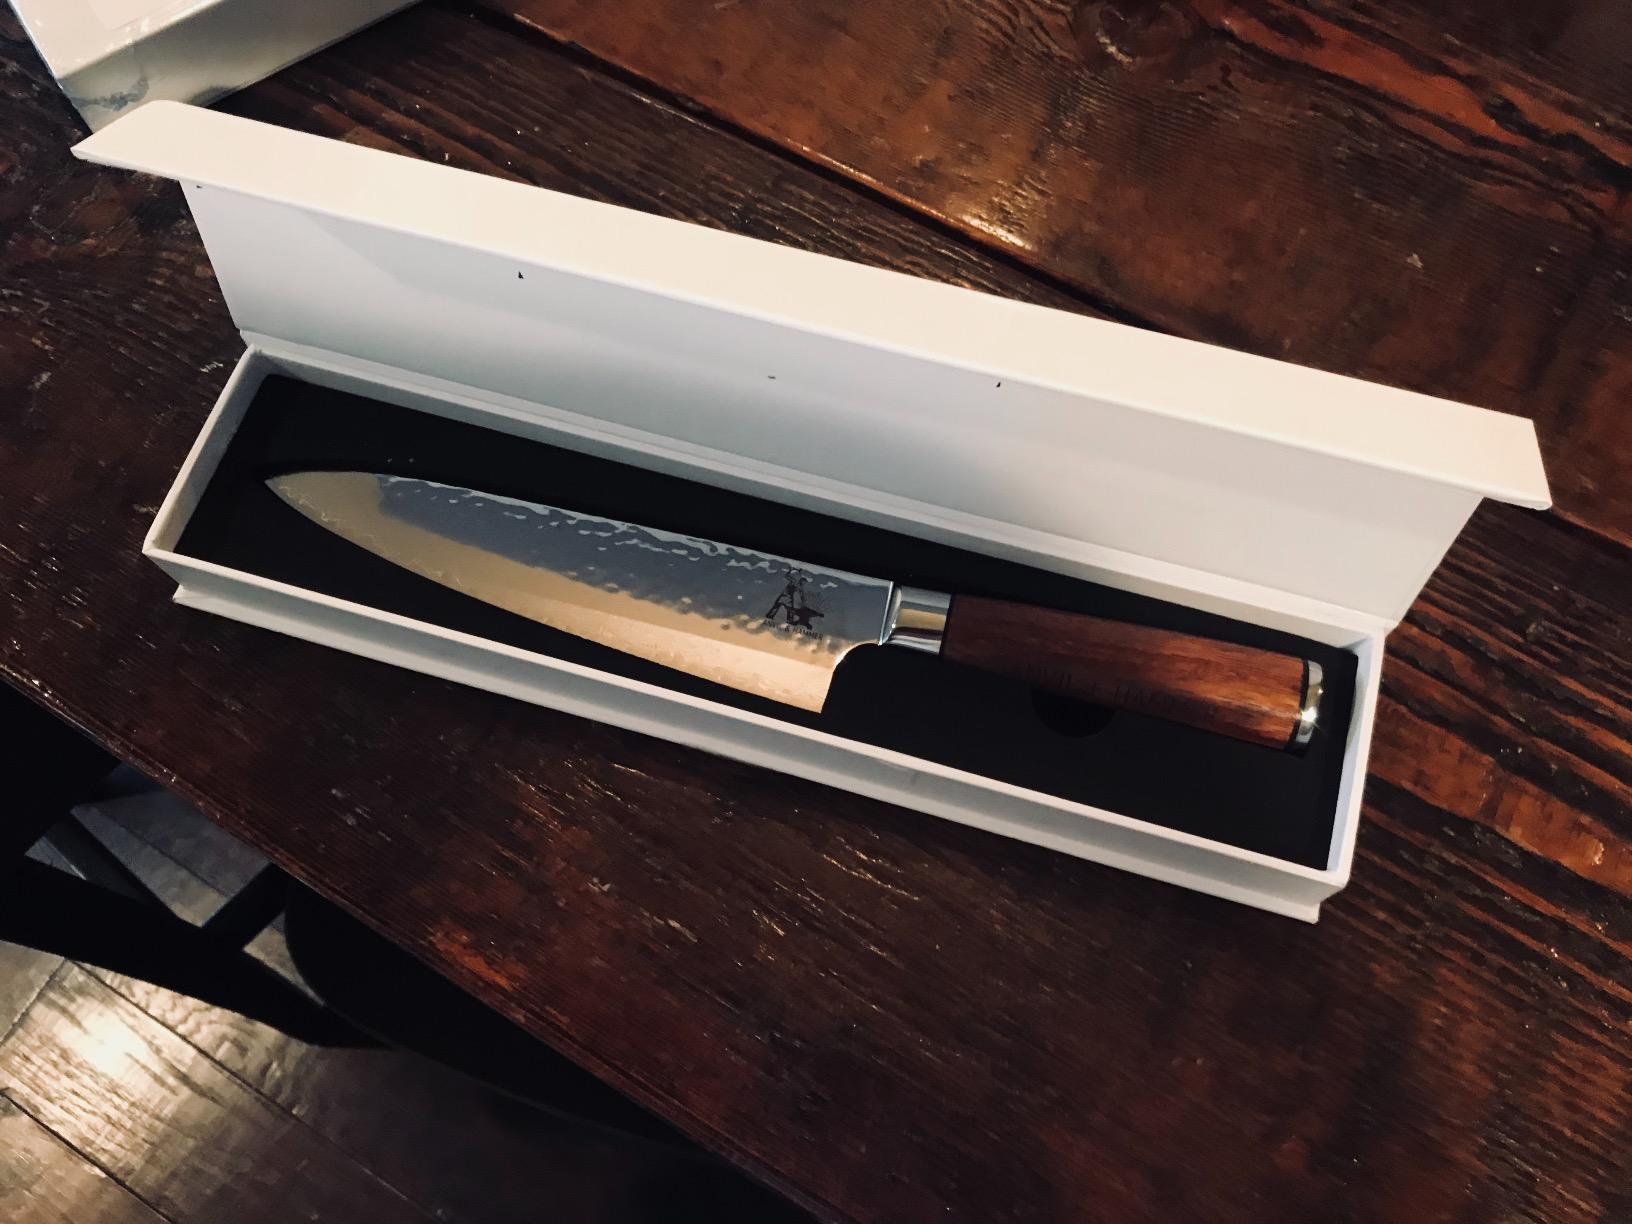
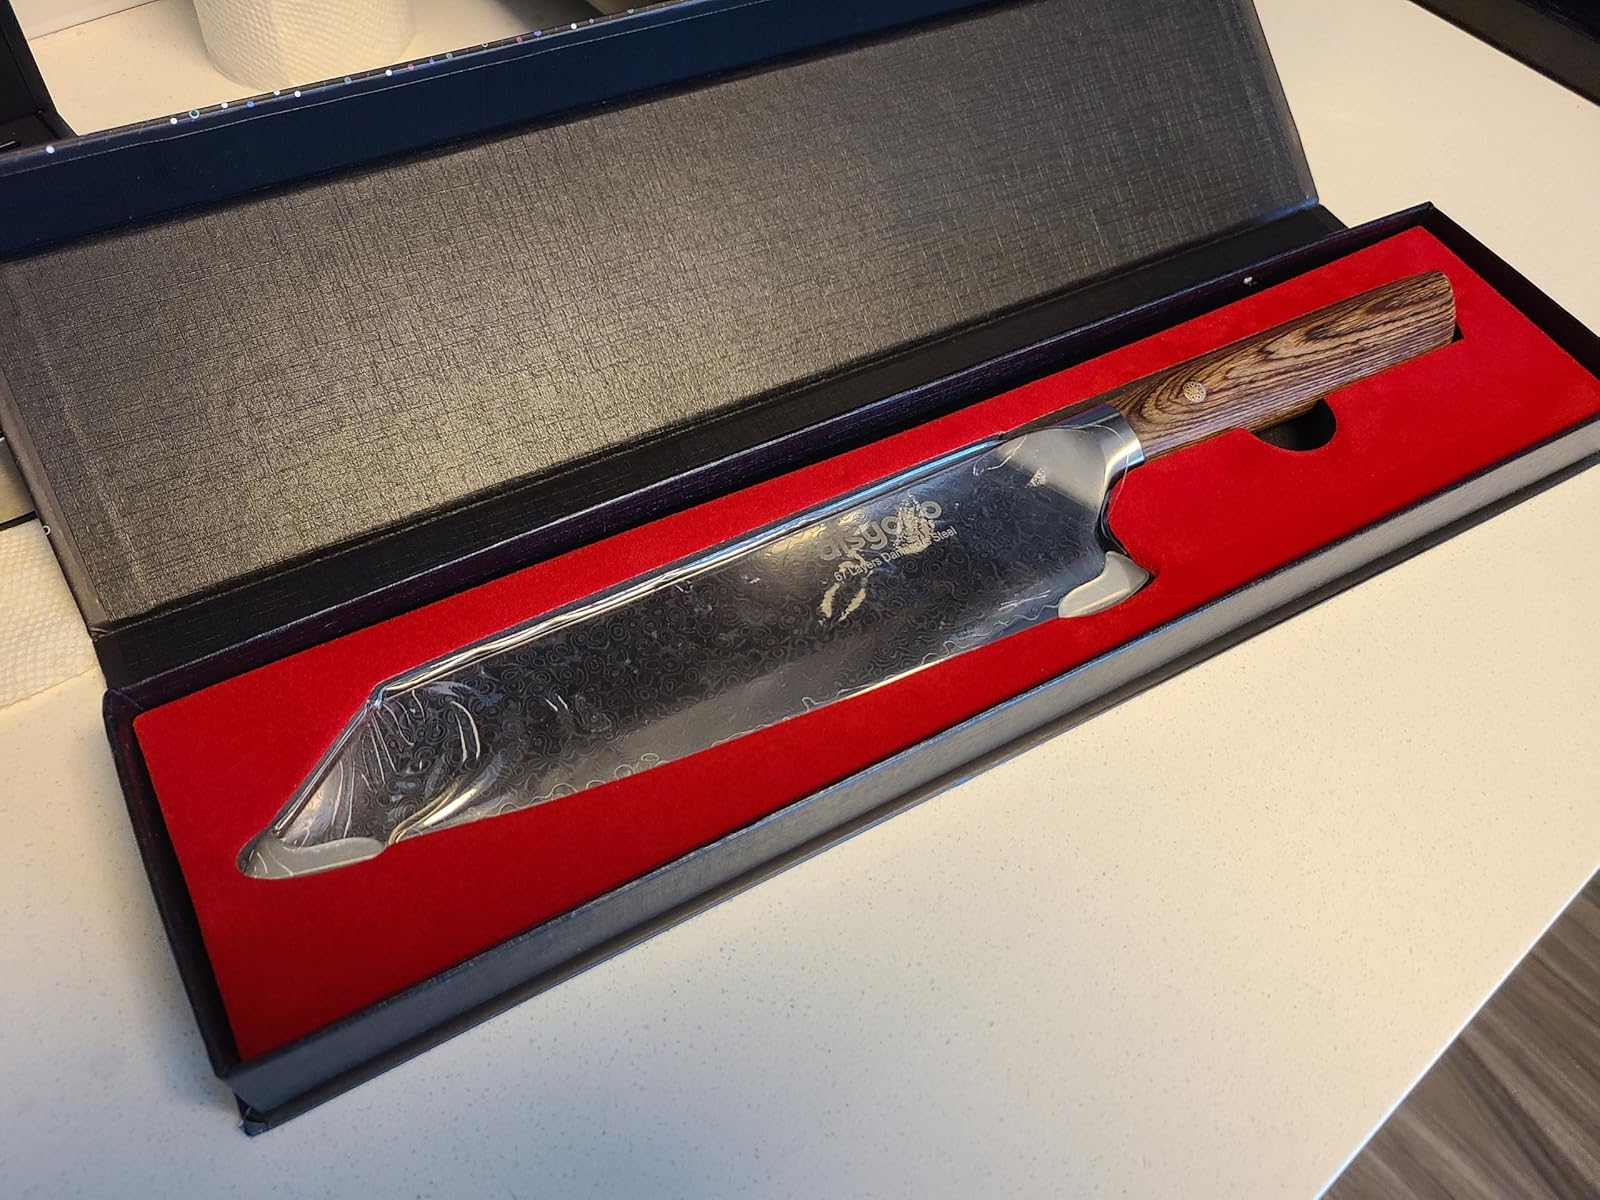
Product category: items_knife
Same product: no